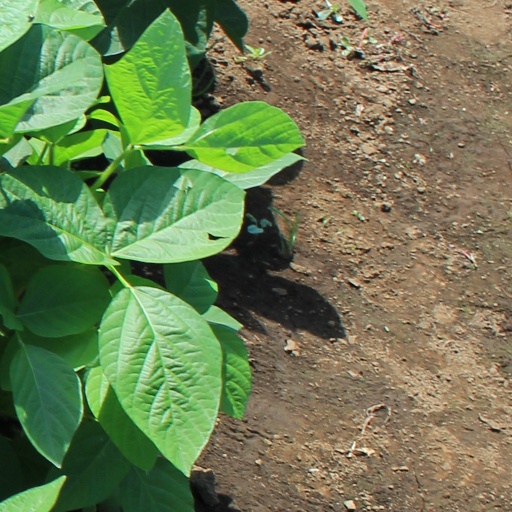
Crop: soybean